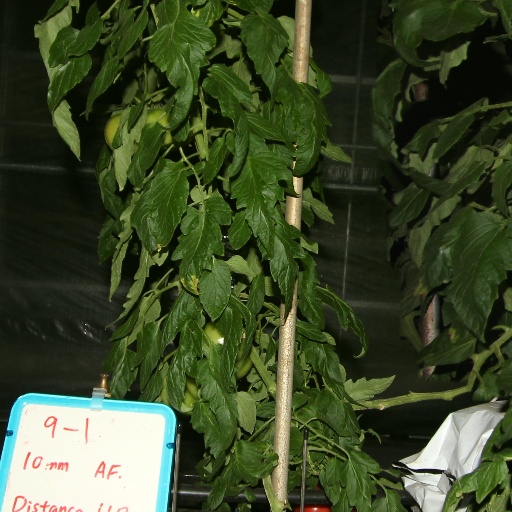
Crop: tomato